Muthal Seethanam

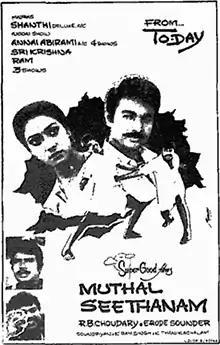
Theatrical release poster

Muthal Seethanam is a 1992 Indian Tamil-language romantic drama film written and directed by Erode Soundar in his directorial debut and produced by R. B. Choudary. The film stars Shiva and Aamani. It was released on 14 August 1992.